Mumtaz Mahal (Red Fort)

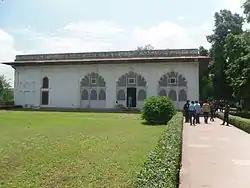
The "Mumtaz Mahal" in the Red Fort

The Mumtaz Mahal (Hindustani: ممتاز محل, मुमताज़ महल, literally Jewel Palace) is located in the Red Fort, Delhi.